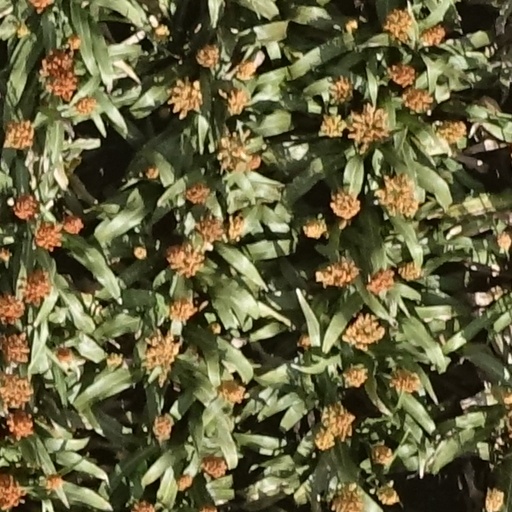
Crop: sorghum